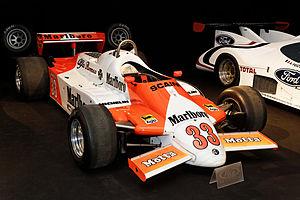
L'Alfa Romeo 179B est une monoplace de Formule 1 engagée par Alfa Romeo en championnat du monde de Formule 1 1981 et pilotée par Mario Andretti et Bruno Giacomelli.